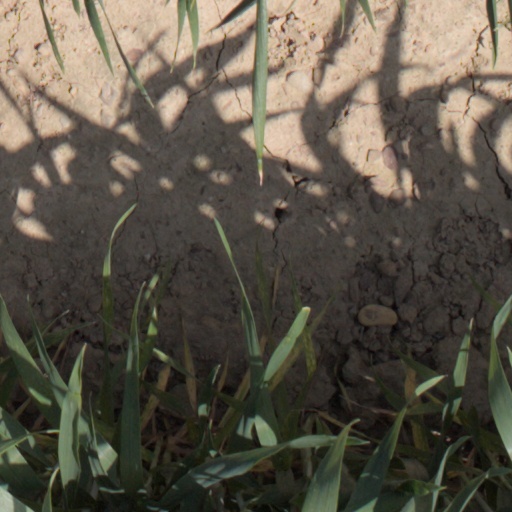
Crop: wheat